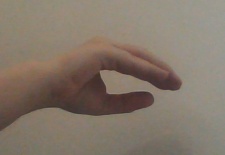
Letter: jeem